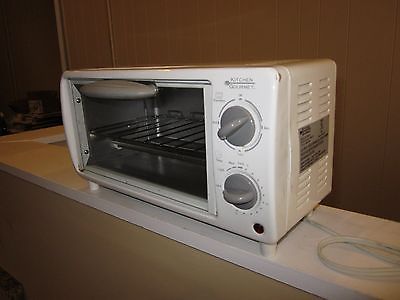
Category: toaster